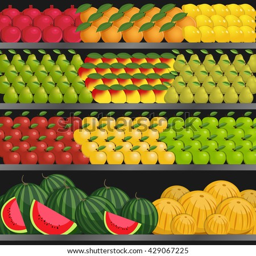
shelf with fruits in the supermarket on a black background